Maryland Air National Guard

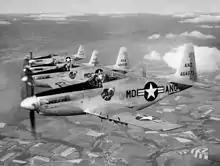
F-51H Mustangs of the Maryland Air National Guard, 1952

In 1946, the 104th was reactivated as the 104th Fighter Squadron at Baltimore Municipal Airport, equipped with P-47 Thunderbolt aircraft, later replaced by P-51 Mustangs. From 1955 to 1958, the unit was organized as a fighter-interceptor squadron and charged with defending the Baltimore-Washington area against possible Soviet bomber attack. The unit soon converted to F-86 Sabre, and in 1957 relocated to the Glenn L. Martin Company Airport, whose longer runway was necessary to support jet operations. The 104th was nominally assigned to the DC National Guard's 113th Fighter Group at the time.